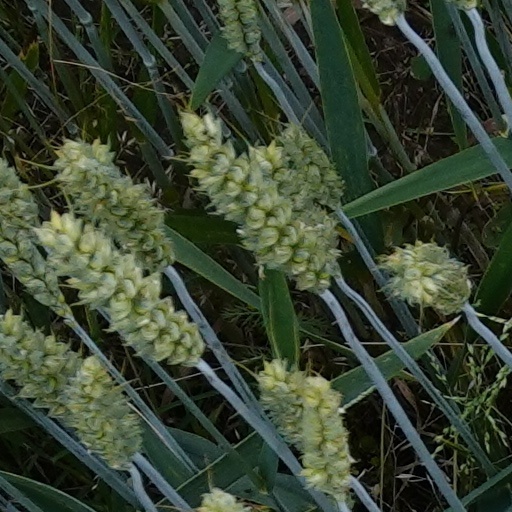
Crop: wheat